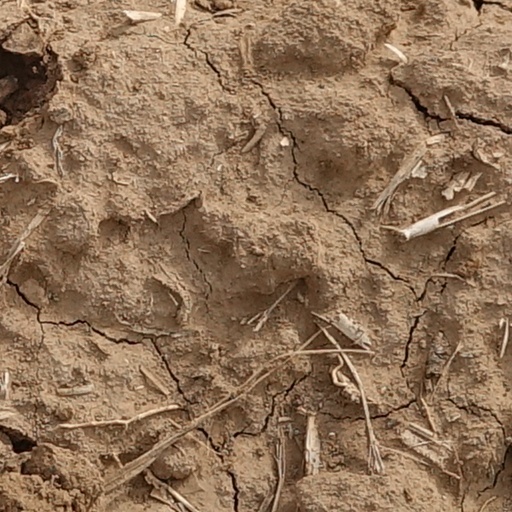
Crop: wheat